Culture of Wales

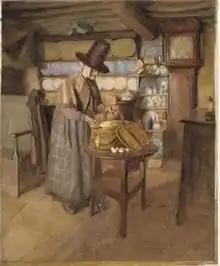
Market Day in Old Wales by Sydney Curnow Vosper (1910)

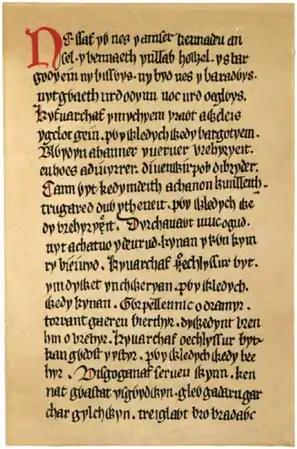
Facsimile of Part of Column 579 from the Red Book of Hergest

The culture of Wales encompasses the Welsh language, customs, festivals, music, art, cuisine, mythology, history, and politics. Wales is primarily represented by the symbol of the red Welsh Dragon, but other national emblems include the leek and the daffodil.